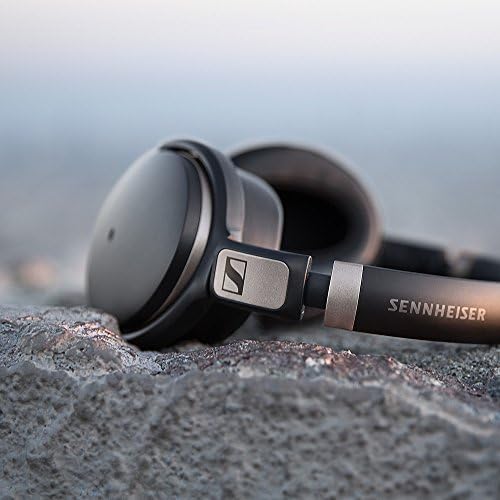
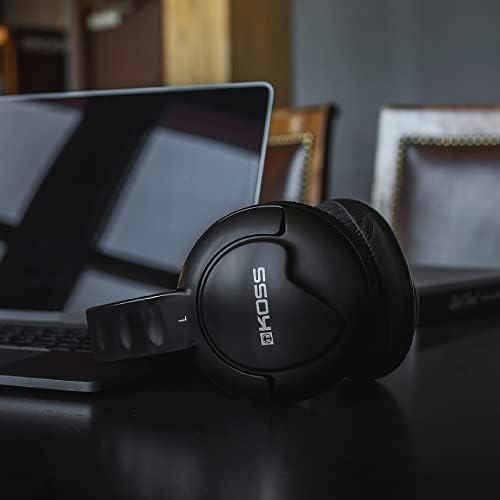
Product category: headphones
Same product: no